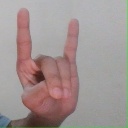
अक्षर: श